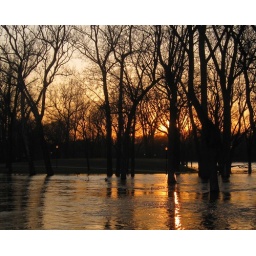
2009-03-14 245.2 while over the island, the river smoothed out like glass